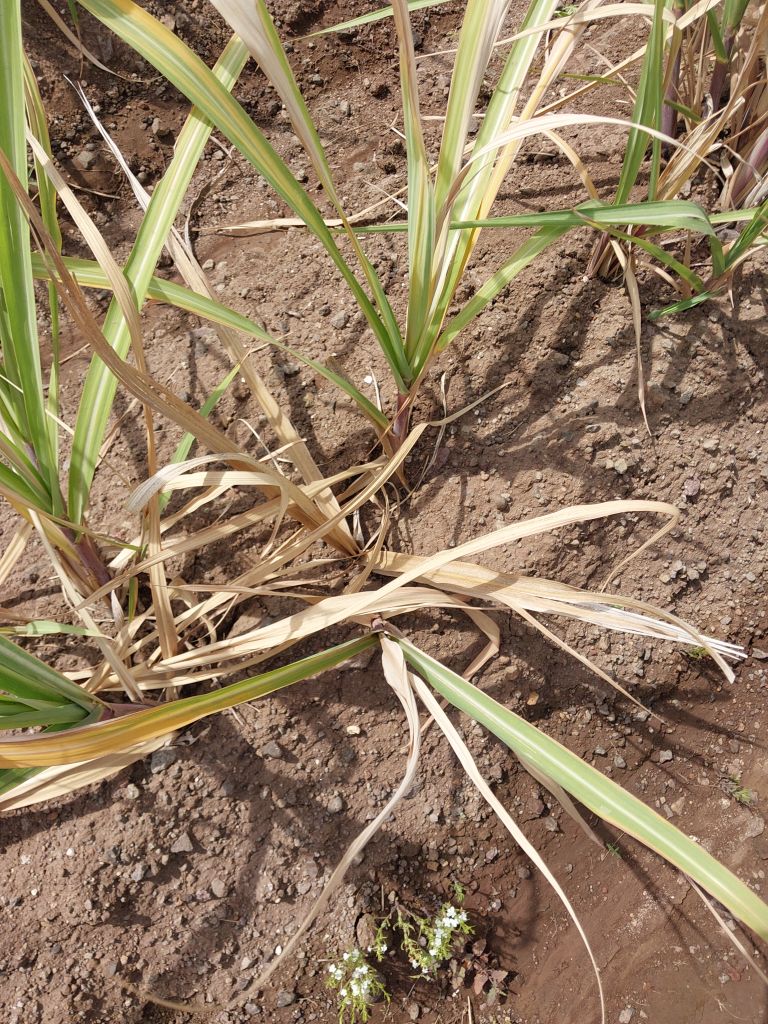
Label: Smut